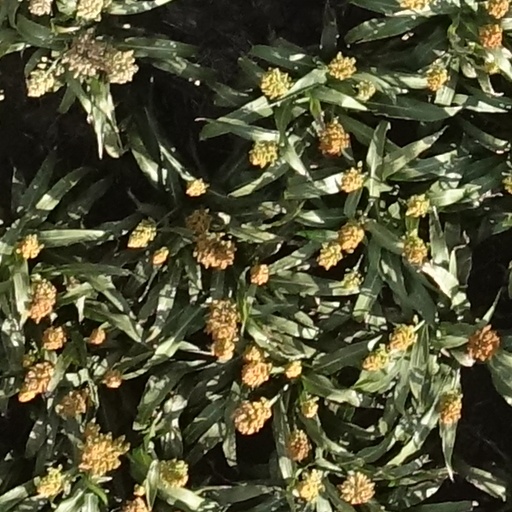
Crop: sorghum